Politics of Northern Ireland

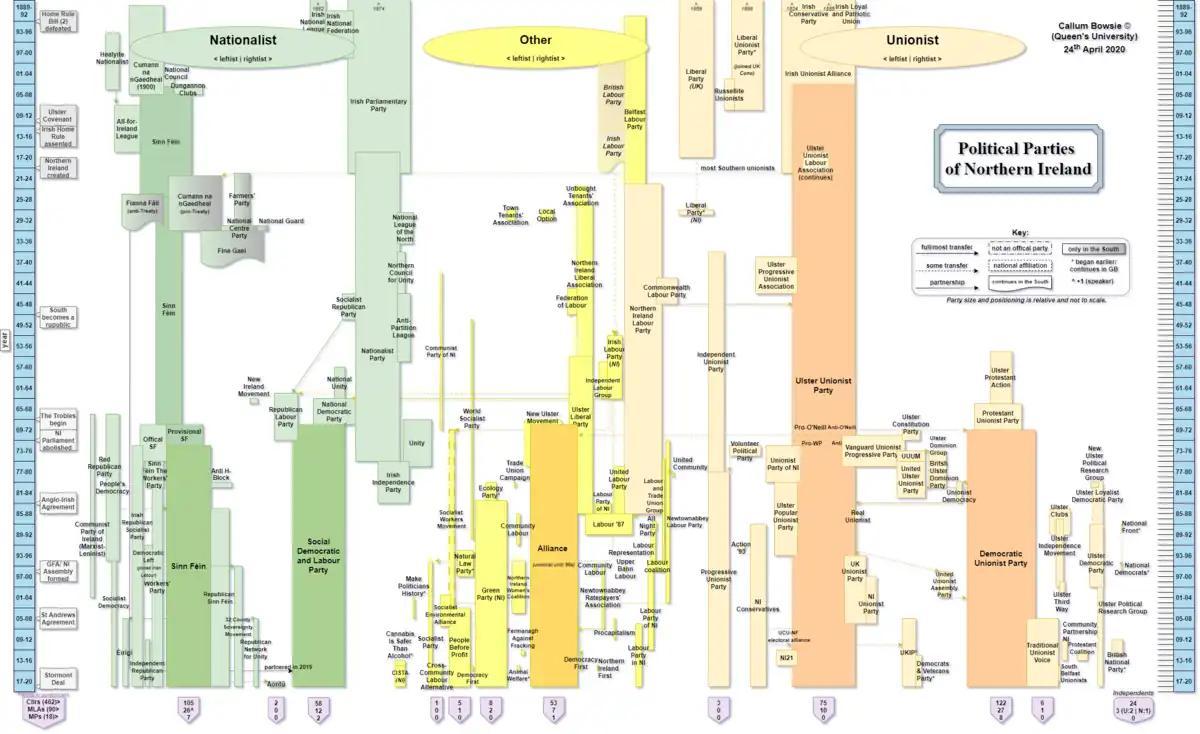
A flowchart illustrating all the political parties that have existed throughout the history of Northern Ireland and leading up to its formation.

The Ulster Unionist Party was historically a big tent party supported by all social classes and ran the Northern Ireland Government in a dominant-party system from its creation until 1972, although since the rise of the DUP in the 1970s, its support has been concentrated more towards the middle-class. Until 1972, the UUP representatives of the House of Commons took the Conservative Party whip, but currently sit as a party in their own right. The UUP's members of the European Parliament belonged to the European Conservatives and Reformists Group.